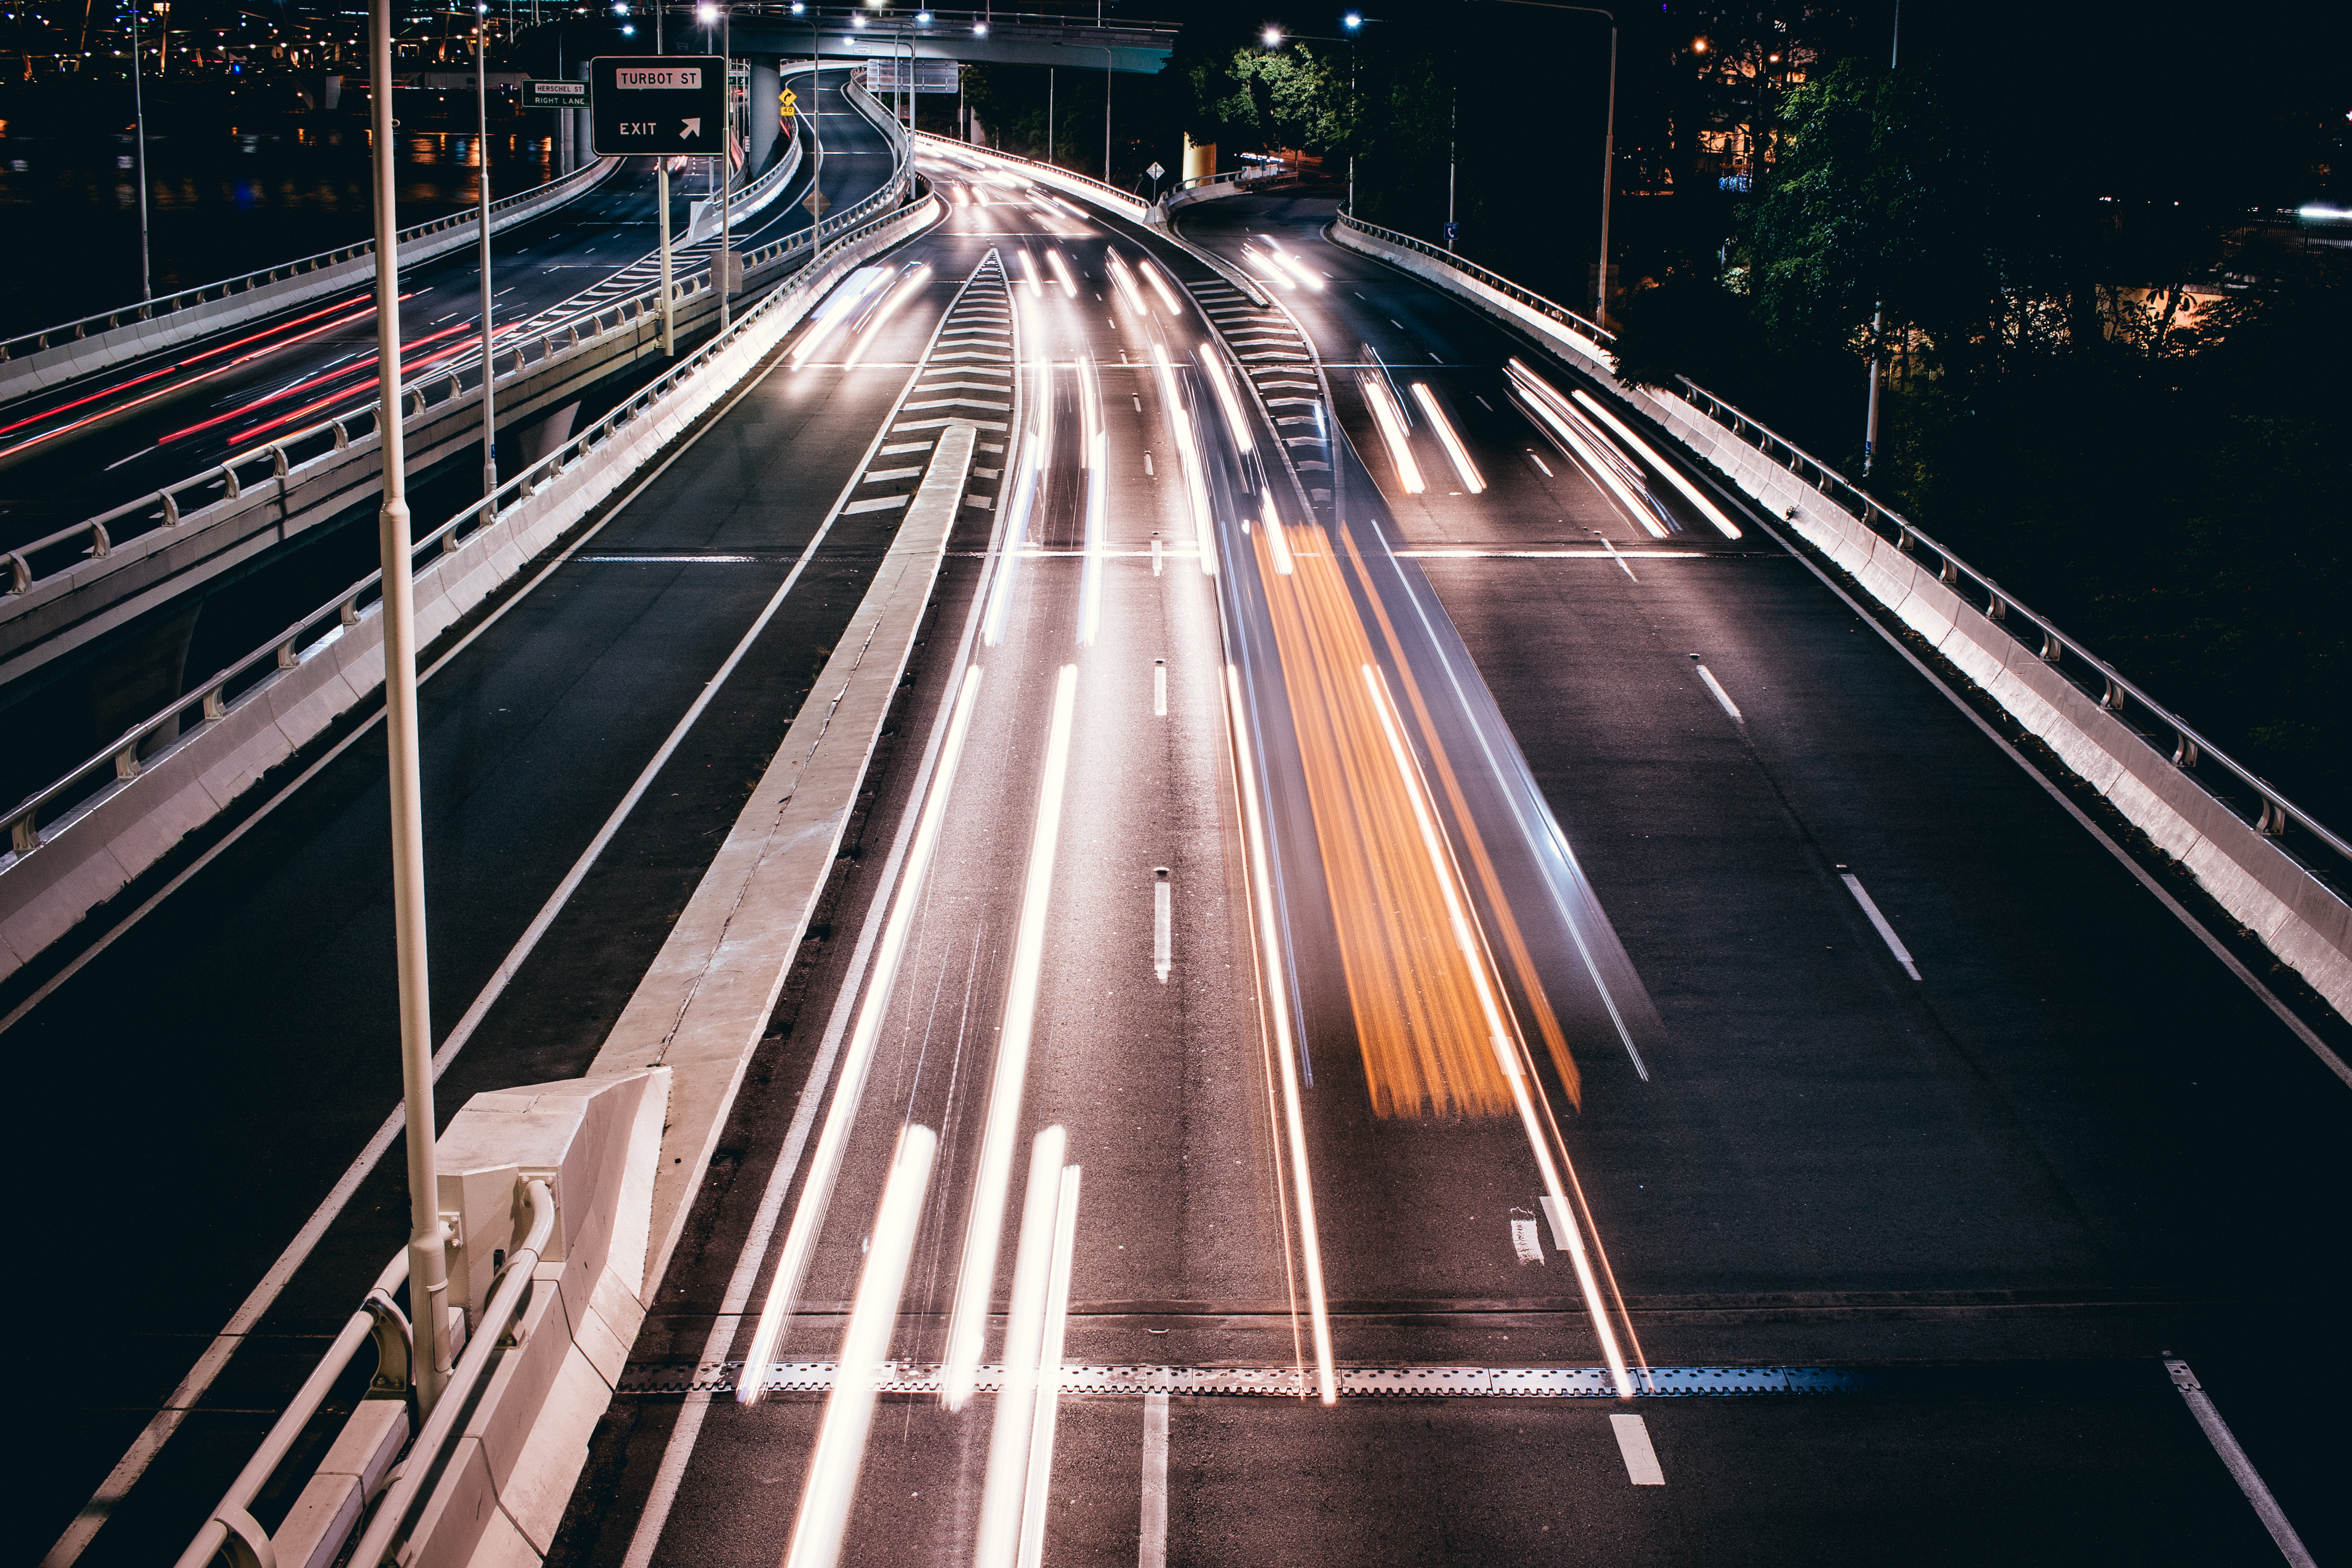
light, road, bridge, traffic, night, highway, city, overpass, cityscape, freeway, line, darkness, lane, lighting, long exposure, public transport, trees, lights, infrastructure, time lapse, urban area, light streaks, metropolitan area